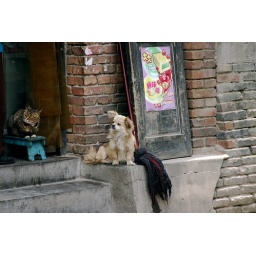
A dog in a cat